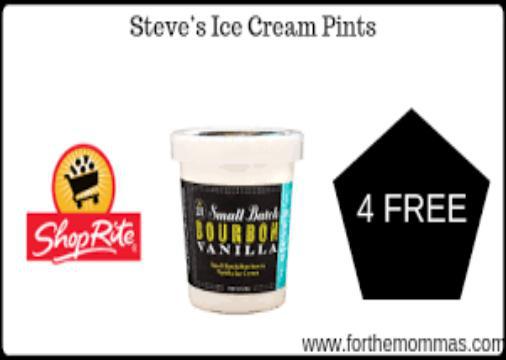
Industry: Food